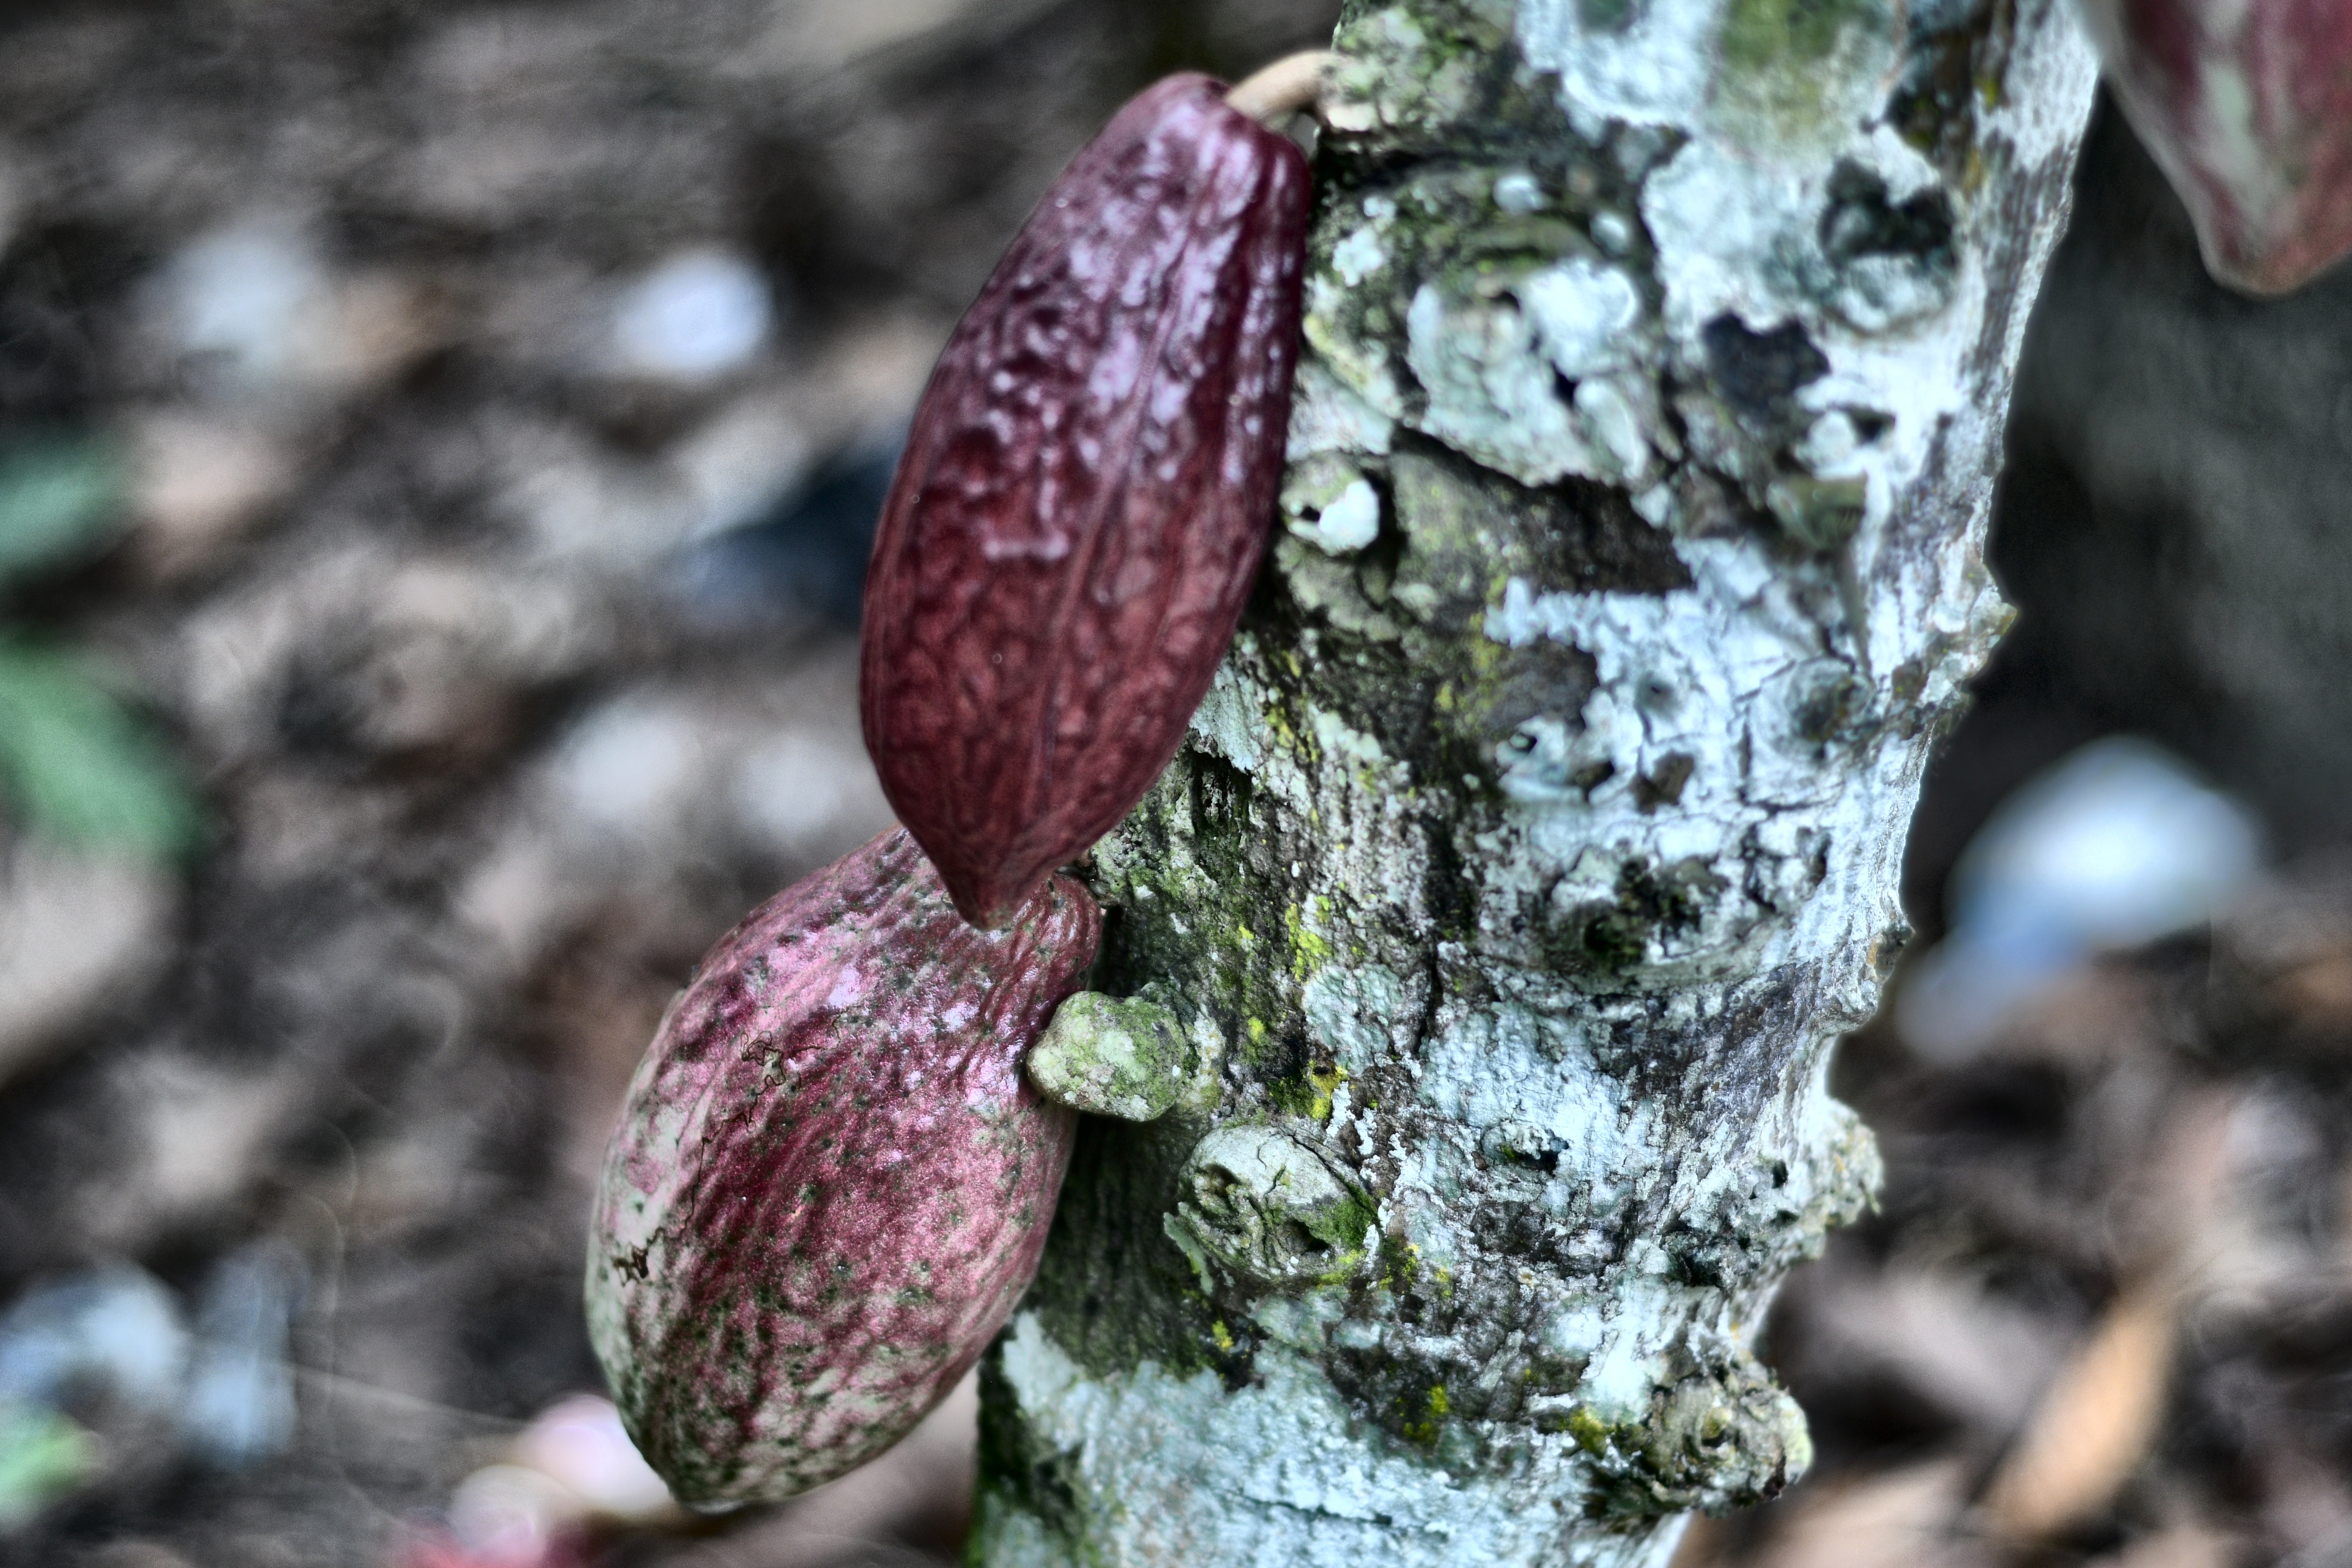
Maturity: unmature
Variety: Guiana